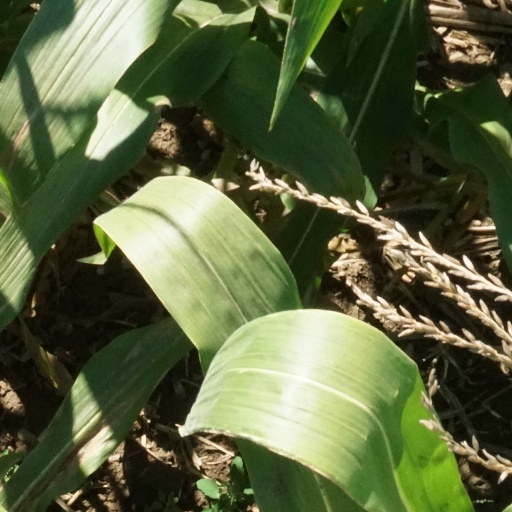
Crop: maize; corn